Vilkolakis Theatre

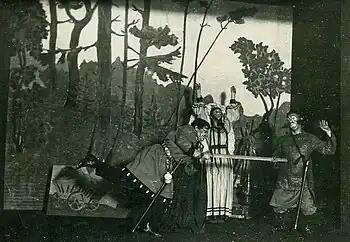
A scene from comedy "Devilry" by Vytautas Pranas Bičiūnas (1923–1924)

Vilkolakis Theatre was a private experimental theater in Kaunas, the temporary capital of Lithuania. Established as an artists' club in 1919, it quickly grew to a cabaret show and a theater under the leadership of the theatre director . The theatre became known for its parodies and satires of current events in Lithuania. The theatre closed in 1925 due to financial difficulties and troubles with the government.